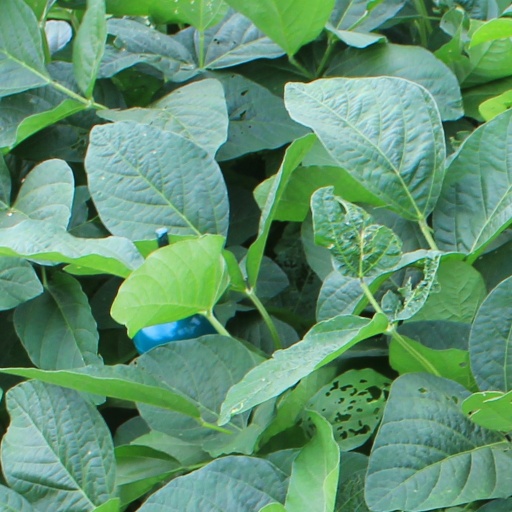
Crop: soybean